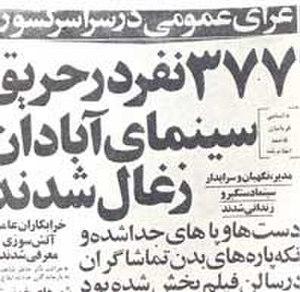
Le 19 août 1978, lors de la projection du film The Deer, le cinéma Rex à Abadan, Iran, a été incendié, tuant au moins 470 personnes. Des hommes ont barré les portes, aspergé les alentours d'essence et incendié le cinéma.